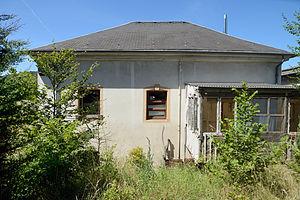
La maison Thyes à Lintgen, Luxembourg. Elle était habitée par Félix Thyes (1830-1855), écrivain luxembourgeois. La maison sera démolie au cours de l'année 2014. Lëtzebuergesch: D'Thyes-Haus zu Lëntgen, wou de Schrëftsteller Félix Thyes (1830-1855) gewunnt huet. D'Haus soll 2014 ofgerappt an duerch eng Residenz ersat ginn.